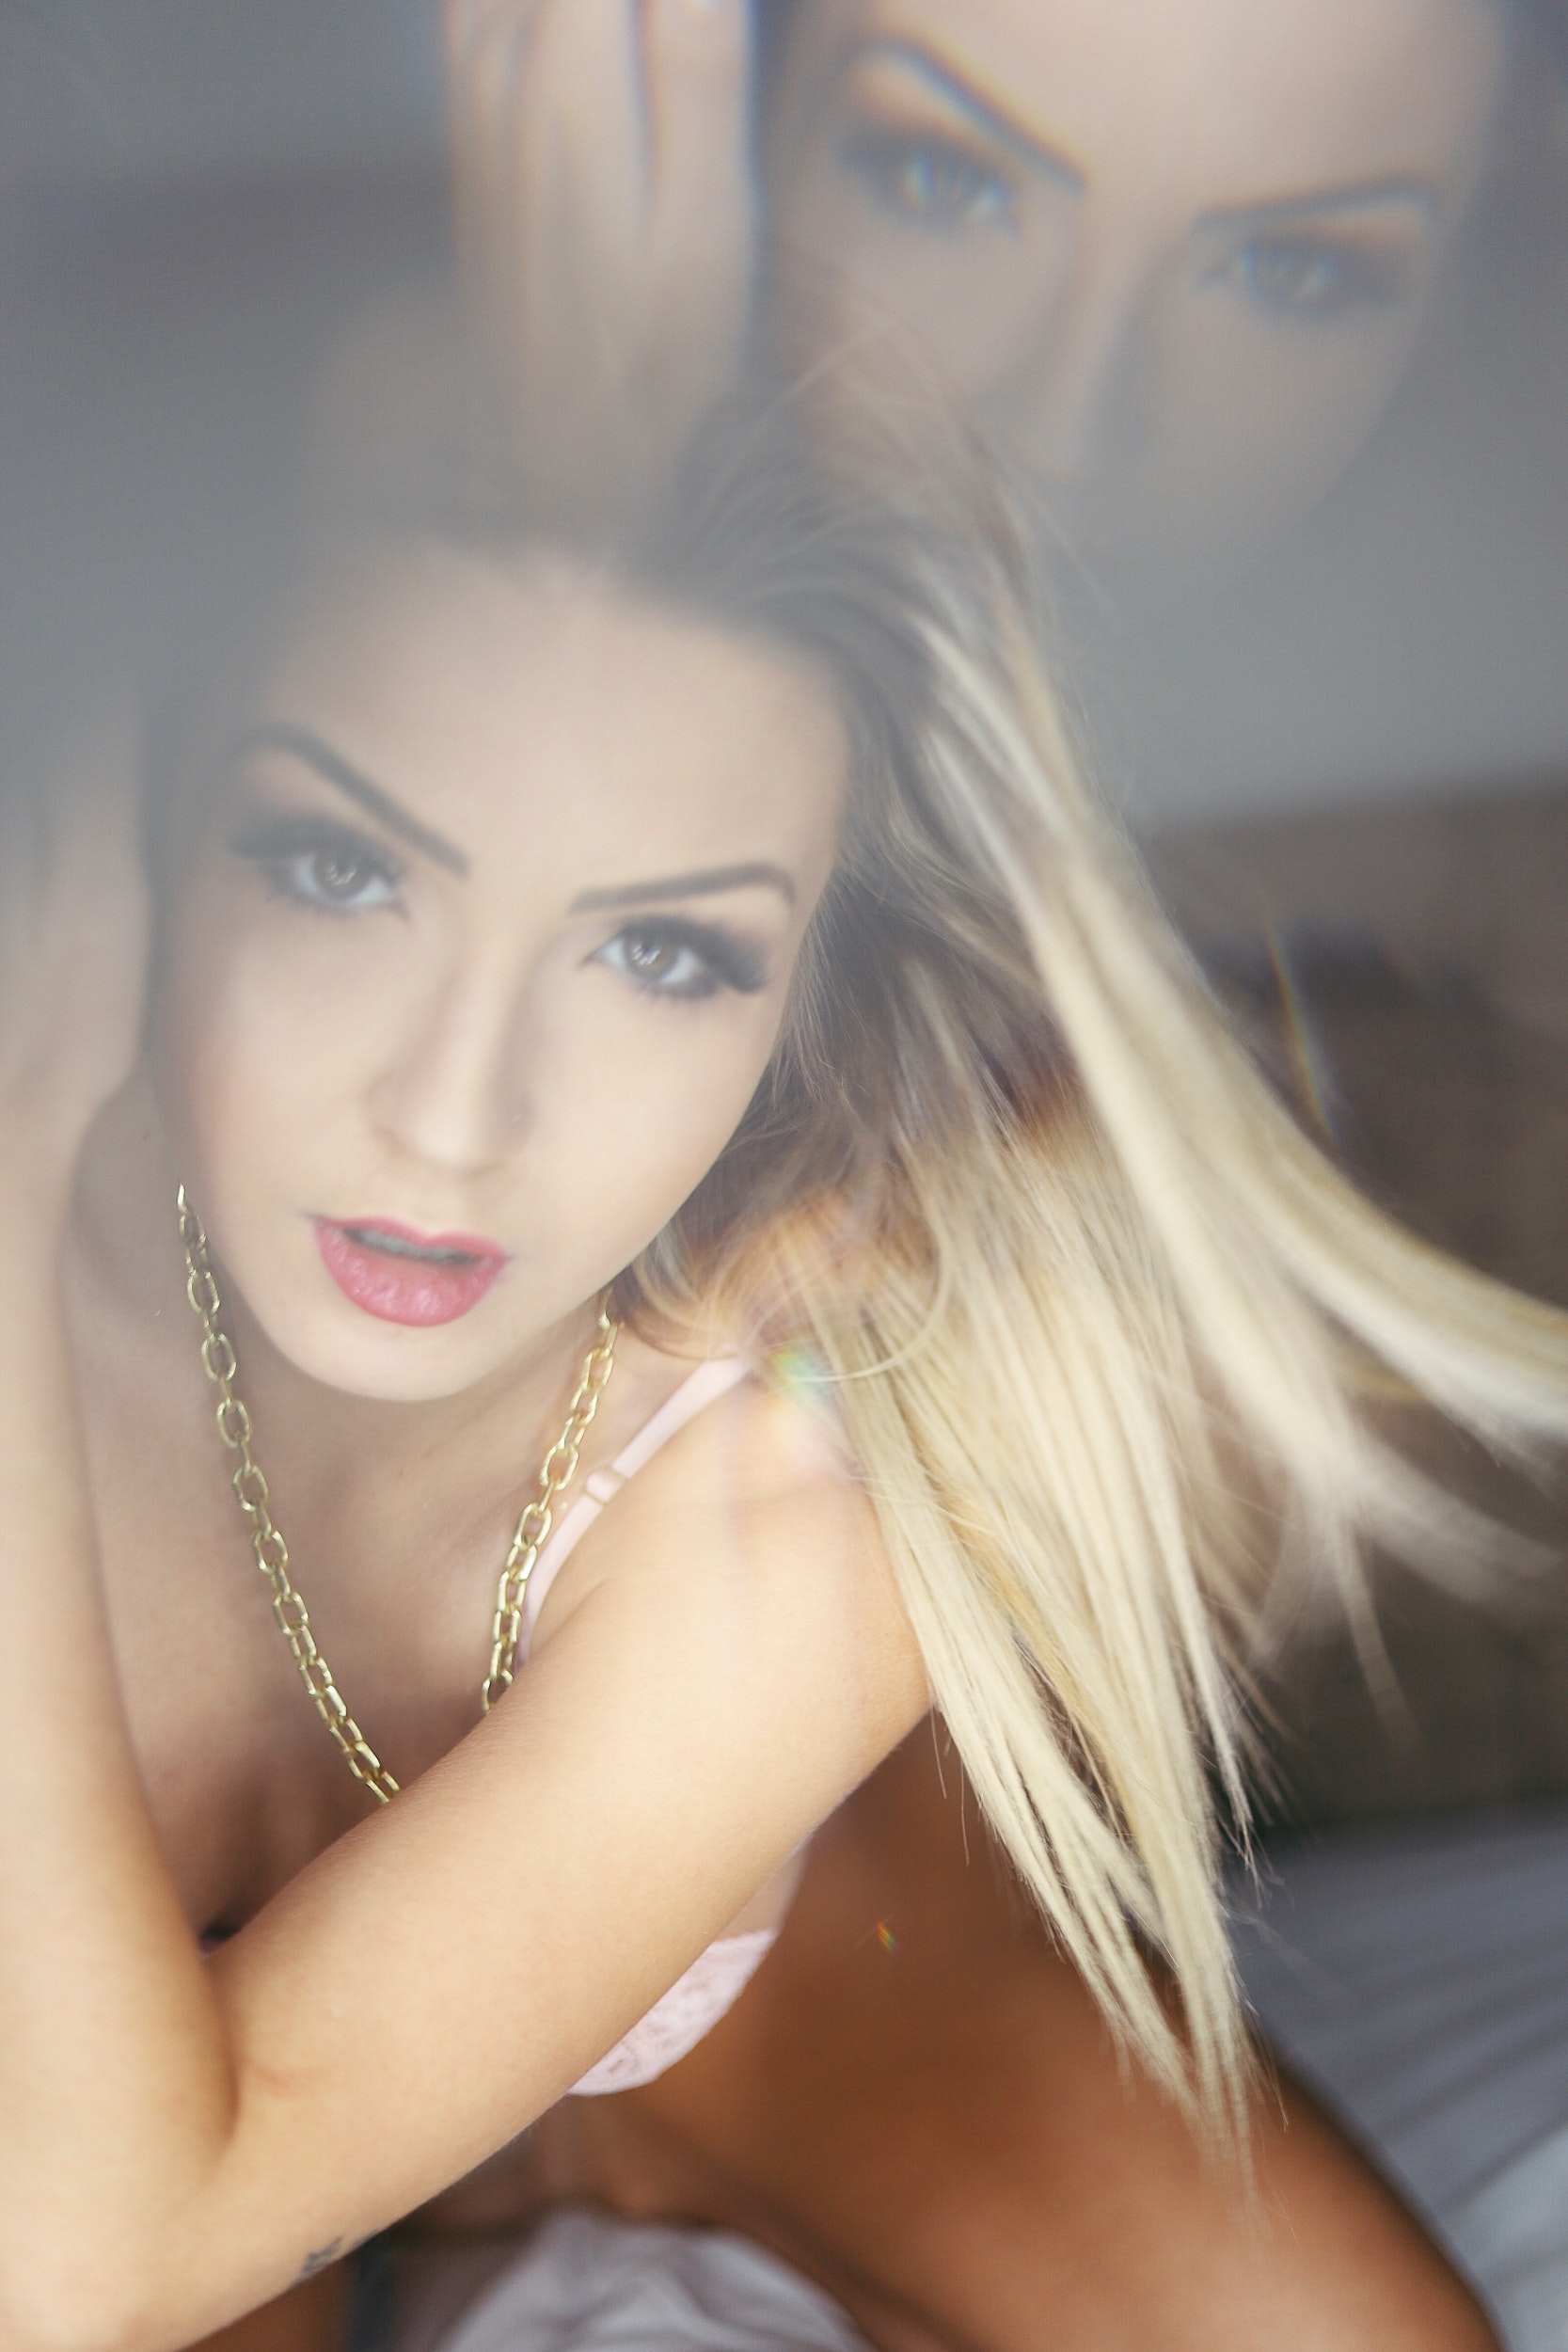
hair, face, skin, lip, beauty, eyebrow, head, blond, hairstyle, eye, model, long hair, chin, forehead, brown hair, photo shoot, photography, smile, eyelash, selfie, hand, black hair, sunlight, dress, portrait photography, portrait